Selling England by the Pound

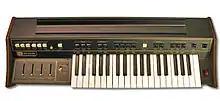
Tony Banks performed the keyboard solo on "The Cinema Show" on an ARP Pro Soloist.

"The Cinema Show" is divided into two sections. The first section is an acoustic piece composed by Rutherford, featuring an instrumental break with vocal harmonies between Gabriel and Collins, 12-string acoustic guitars played by Rutherford and Banks, 6-string electric guitar played by Hackett, flute and oboe played by Gabriel, and drums and wood blocks played by Collins. The second is a four-and-a-half-minute instrumental section written by Banks, Collins, and Rutherford, and consists of a lead on the ARP Pro Soloist and Rutherford and Collins playing a rhythm in a time signature. Rutherford came up with the main riff, then Banks and Collins improvised on it. The final melody on the synth was written by Collins. For the first section, rather than the standard practice of tuning each pair of strings on the 12-string guitar to the same note, Rutherford had each pair tuned to harmony notes. The lyrics, written by Banks and Rutherford, draw much of their inspiration from the T. S. Eliot poem "The Waste Land".